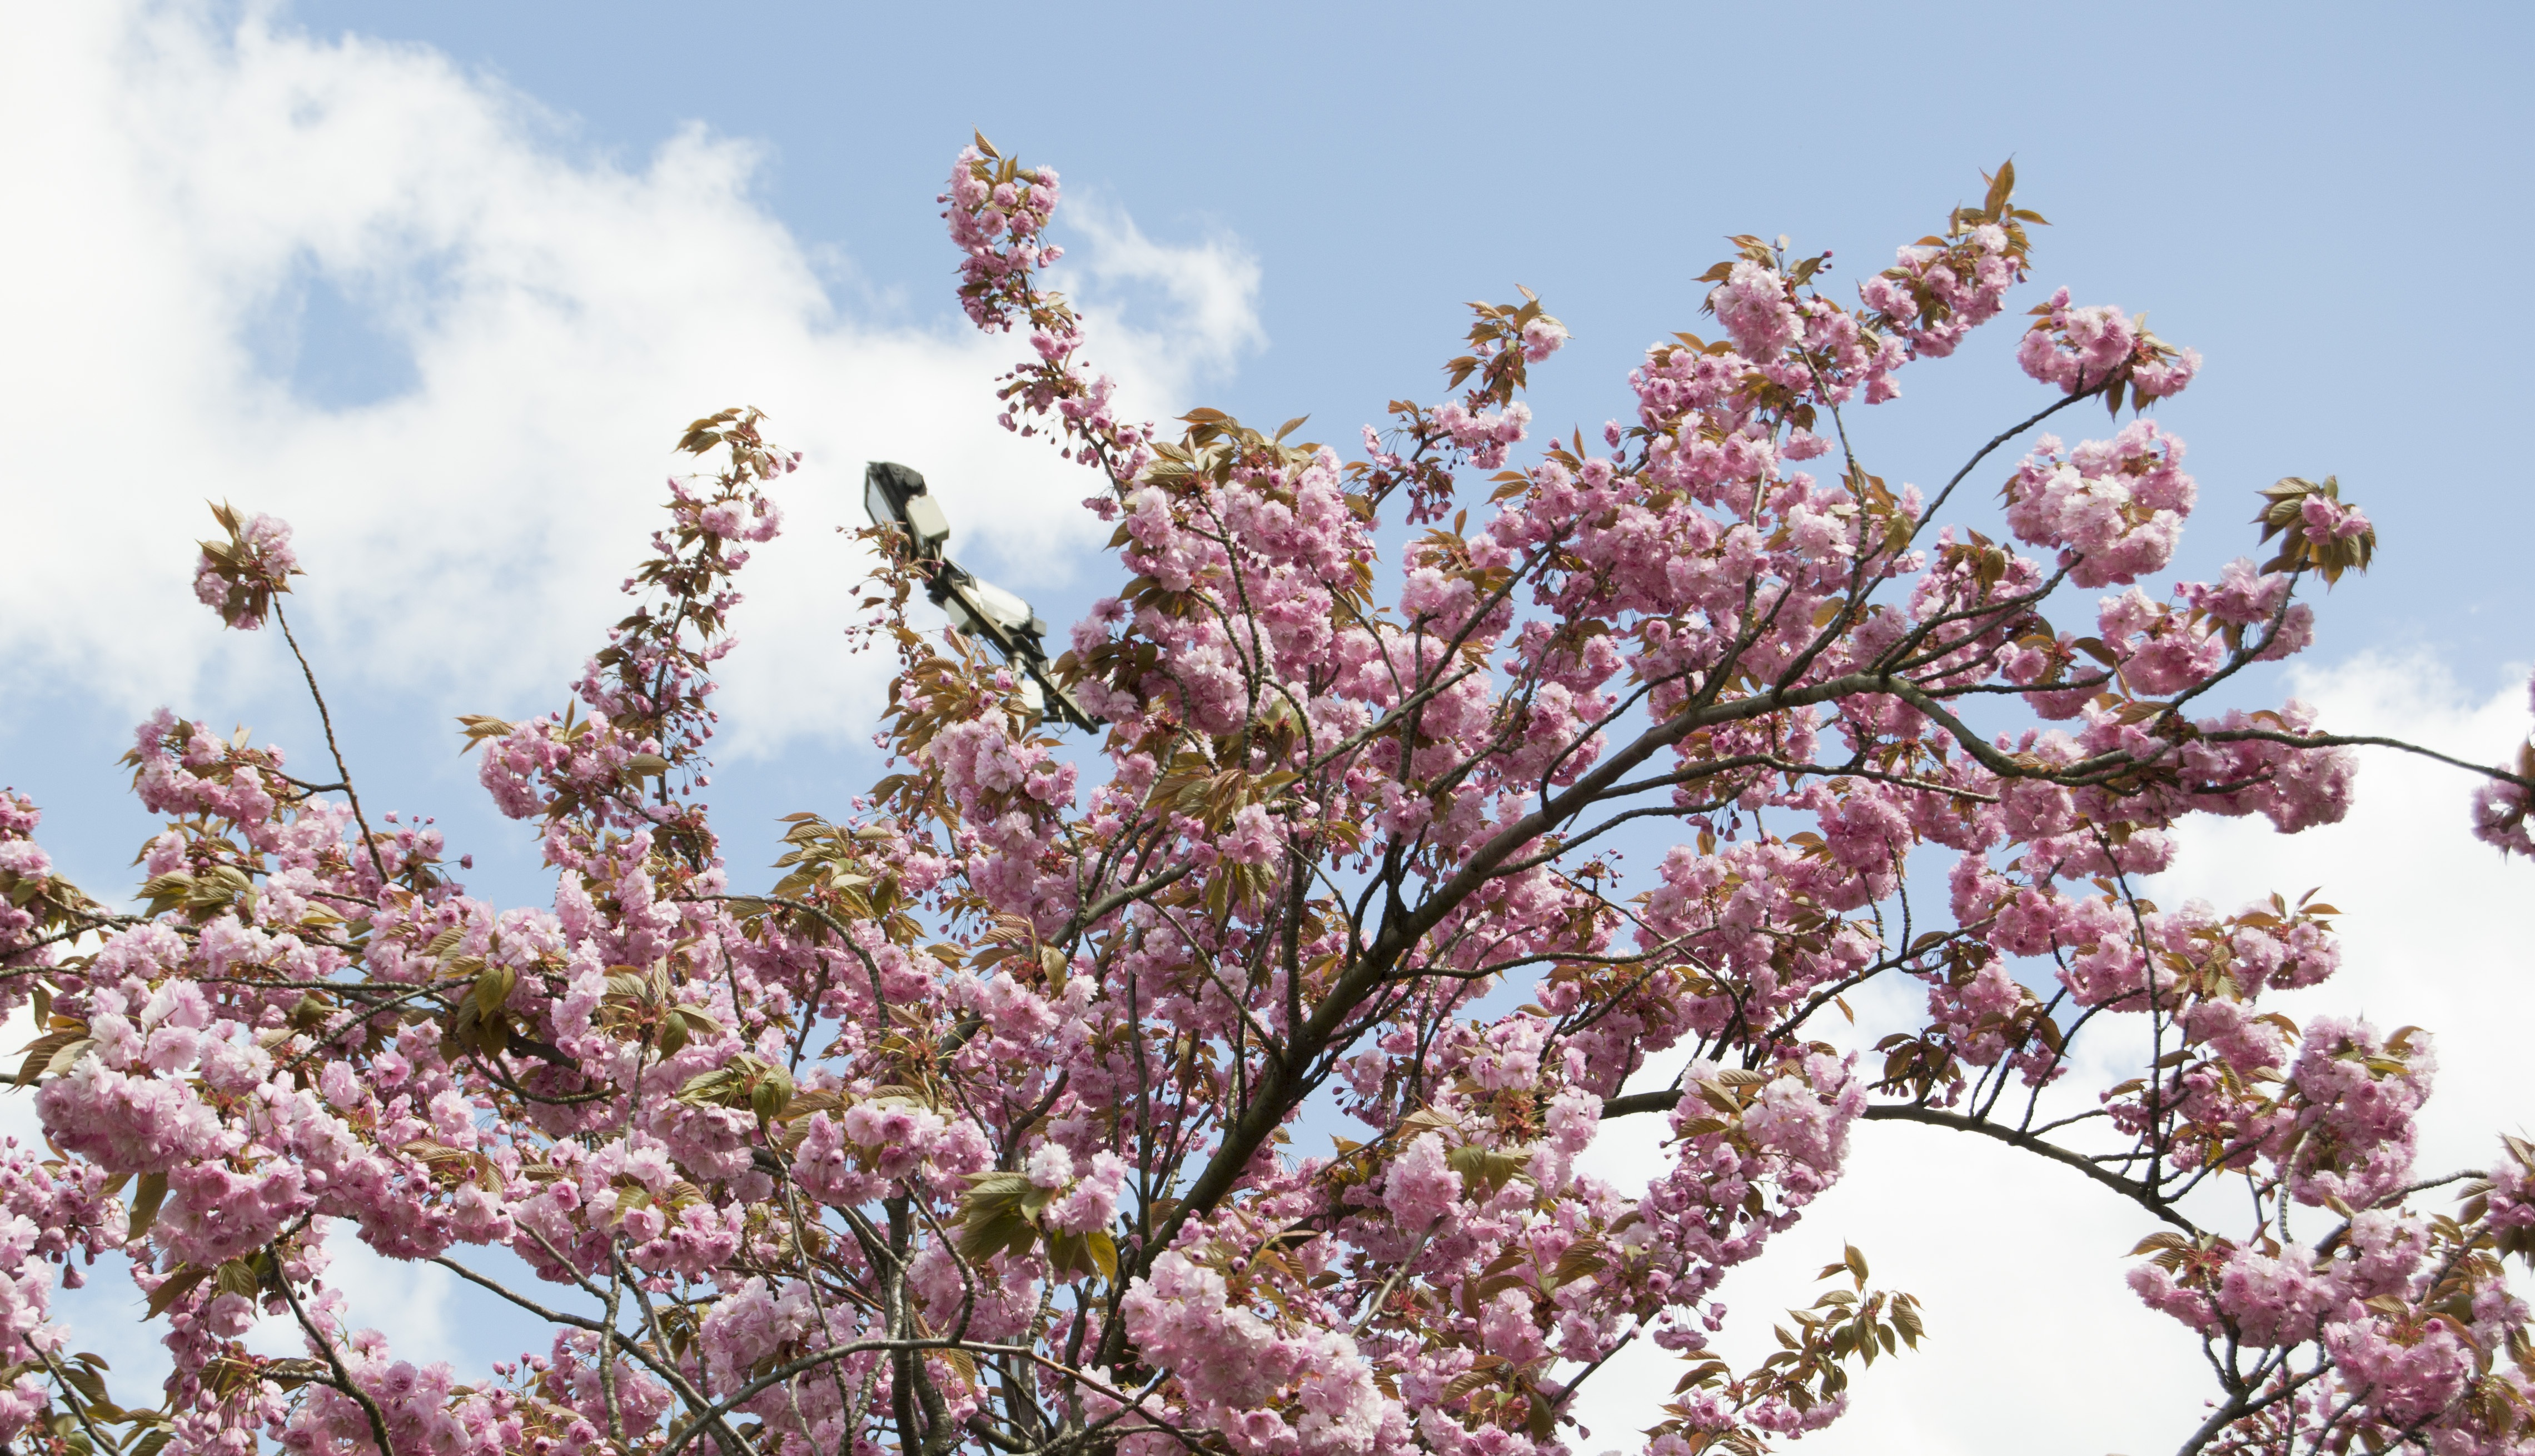
tree, nature, branch, blossom, plant, flower, spring, produce, botany, flora, cherry blossom, shrub, tenderness, birth, flowering plant, land plant, blossom flower